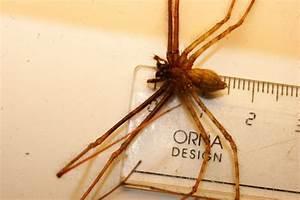
spider